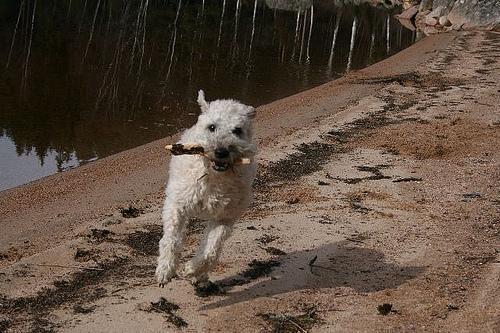
soft-coated_wheaten_terrier